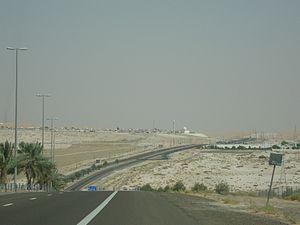
L’oasis de Liwa est une importante zone d'oasis au sud de l'émirat d'Abou Dabi, dans les Émirats arabes unis.